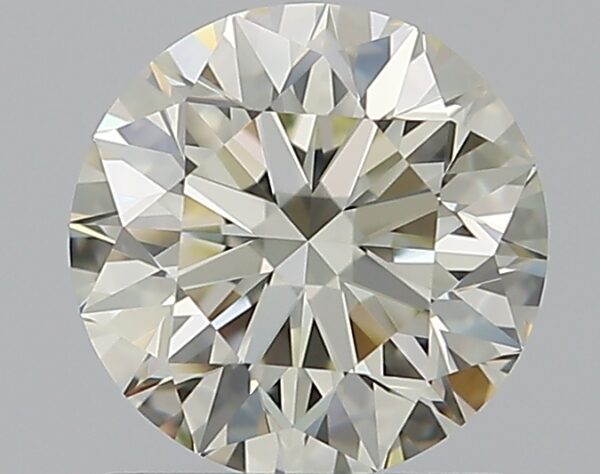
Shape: round
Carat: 1.03
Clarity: IF
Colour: N
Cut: EX
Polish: EX
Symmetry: EX
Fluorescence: N
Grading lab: GIA
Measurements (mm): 6.42 x 6.44 x 4.03